Sackboy

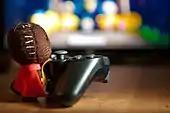
A Sackboy doll next to a PlayStation controller

Sackboy has been featured in promotional material for the PlayStation brand, as well as a wide range of merchandise, such as stuffed toys, fibreglass replicas and cardboard cut-outs. Media Molecule staff said they received a high volume of requests for physical representations of Sackboy, in particular plush dolls, following the release of the first game. O'Connor commented that members of the general public who may not have played the "LittleBigPlanet" series know who Sackboy is due to the widespread proliferation of Sackboy-themed merchandise; he claimed that Sackboy was "fast becoming an iconic mascot for Sony" and that the character is "almost bigger than the brand" as of 2012. Sony Computer and Entertainment America (SCEA), the subsidiary of Sony in the Americas, commissioned Bennett Awards to design and create an employee recognition award based on Sackboy's likeness to honor outstanding achievement among SCEA employees.